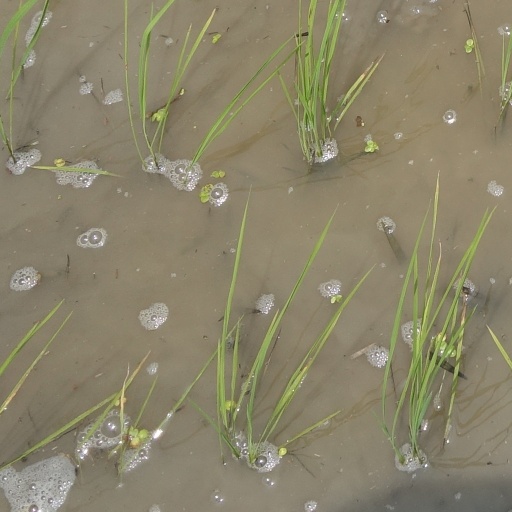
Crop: rice